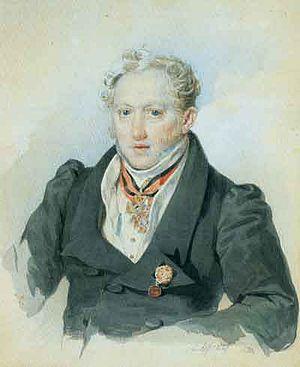
La famille Blok est une famille de la noblesse russe d'origine allemande du Mecklembourg. Parmi ses représentants fameux, le poète Alexandre Blok est le plus connu.